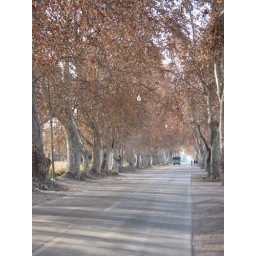
not very sexy, especially with buses and cars exuding exhaust in your face